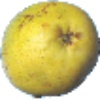
Label: pear_monster